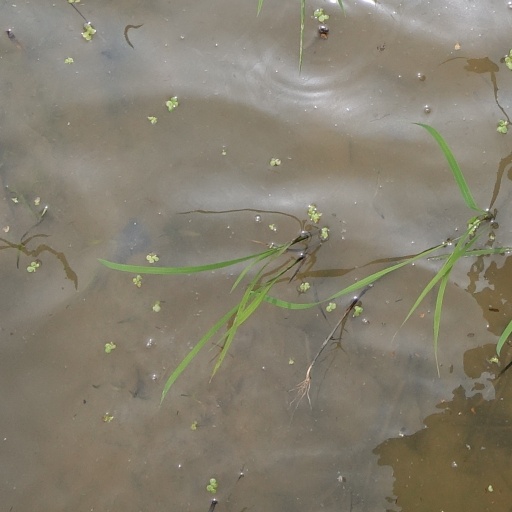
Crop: rice